HMS Phoenix (1783)

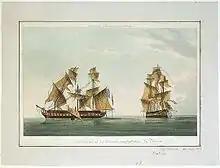
The battle-scarred HMS "Phoenix" and "Didon" shortly after their engagement on 10 August 1805, depicted by Thomas Whitcombe

Thomas Baker took command of "Phoenix" on 28 April 1803. He was assigned to the Channel Fleet under Admiral William Cornwallis, and on 10 August 1805 he came across the 40-gun French frigate off Cape Finisterre.